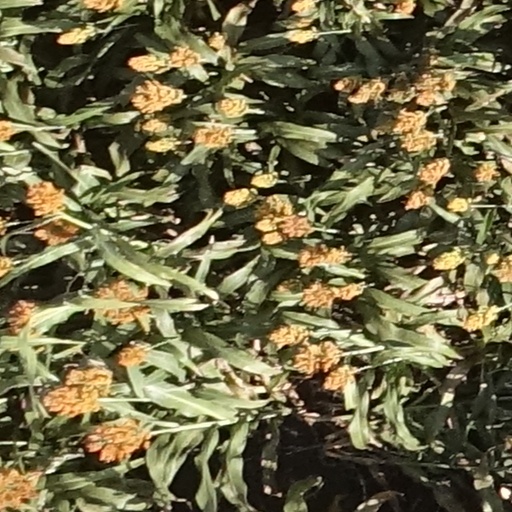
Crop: sorghum